Which point is corresponding to the reference point?
Reference image:
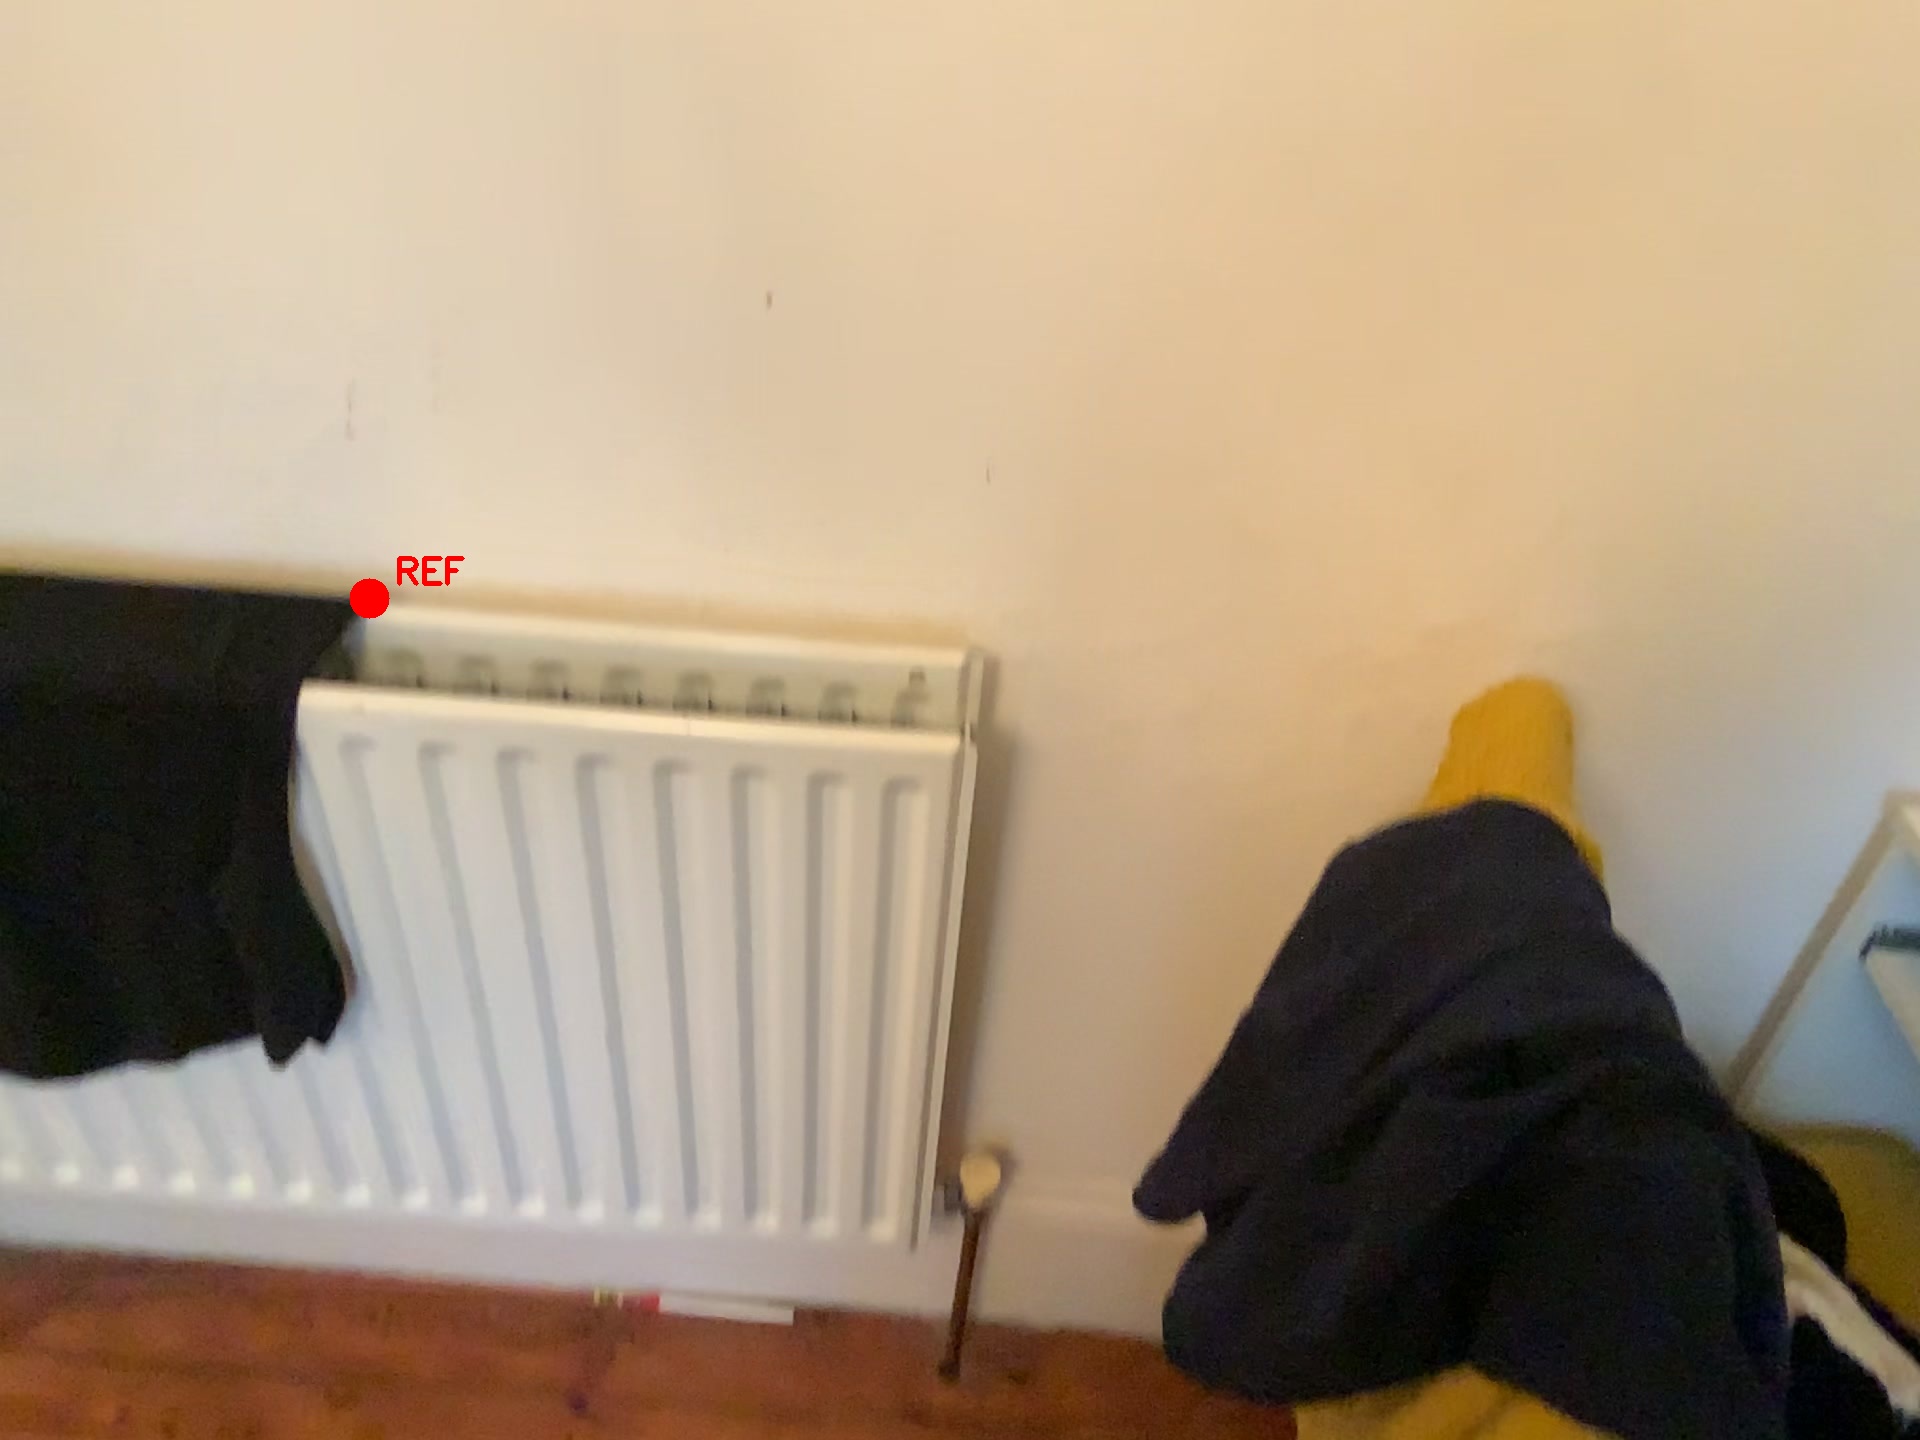
Option image:
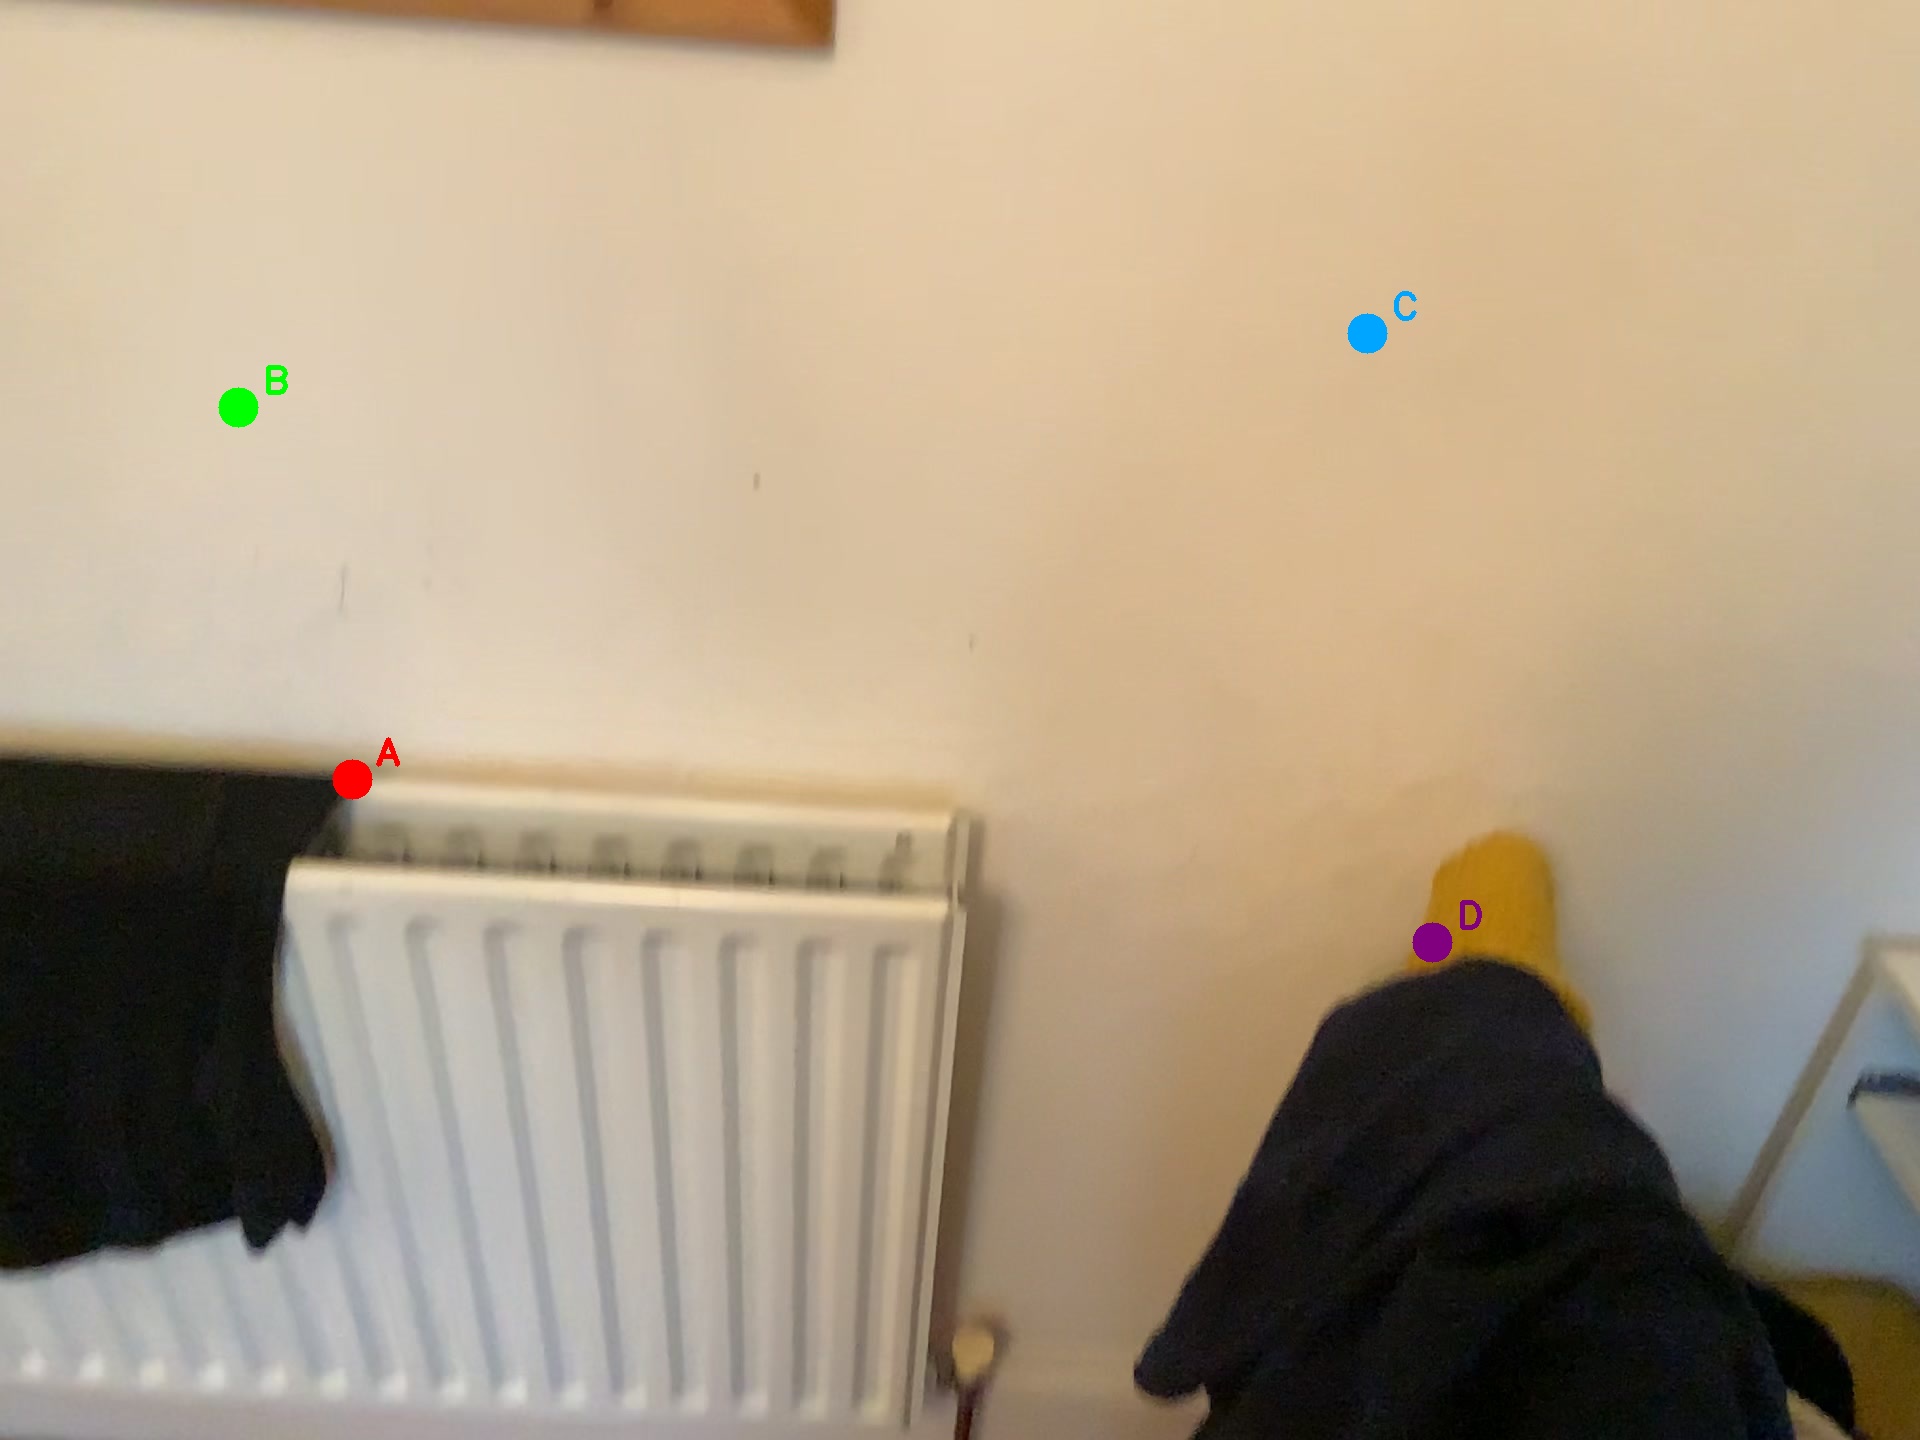
Choices:
Point A
Point B
Point C
Point D
Answer: (A)